Mark Felt

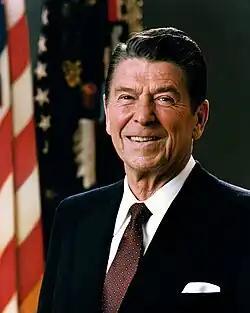
President Ronald Reagan pardoned Felt and Miller.

In a phone call on January 30, 1981, Edwin Meese encouraged President Ronald Reagan to issue a pardon. After further encouragement from Felt's former colleagues, President Reagan pardoned Felt and Miller. The pardon was signed on March 26, but due to the assassination attempt on March 30, was not announced to the public until April 15, 1981.